Ferdinand I of Naples

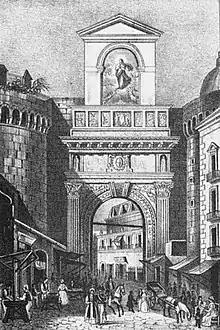
Porta Capuana erected at the behest of Ferrante in a print of 1823

Ferrante, infuriated by the incident, threatened to declare war on the Pope and sent the Duke of Calabria with a large army to the borders of the kingdom. The Duke of Calabria, before entering the war against the Papal State, declared that he was going not to offend the Holy See, but only to defend himself and free the kingdom from the snares of the rebels and declared that he was and always would be an obedient son of the Pontiff and of the Apostolic See.